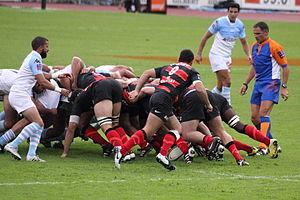
Christophe Berdos, né le 17 avril 1970 à Tarbes, est arbitre international de rugby à XV. Il a été arbitre professionnel.
Cédric Garcia, né le 28 décembre 1982 à Toulouse, est un joueur de rugby à XV français international espagnol qui a évolué au poste de demi de mêlée au sein de l'effectif du Racing Club Montauban.